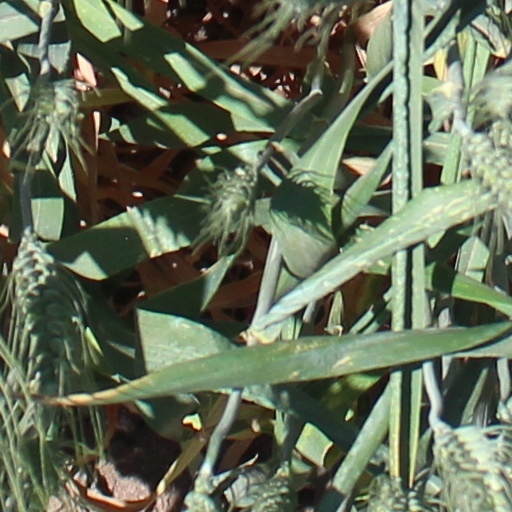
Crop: wheat